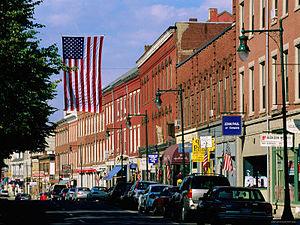
La ville de Rockland est le siège du comté de Knox, situé dans l’État du Maine, aux États-Unis. Au recensement de 2010, sa population était de 7 297 habitants. Elle est une destination touristique populaire, point de départ du service des ferries de l'État vers les îles de la baie de Penobscot et les villes de Vinalhaven, North Haven et Matinicus Isle.